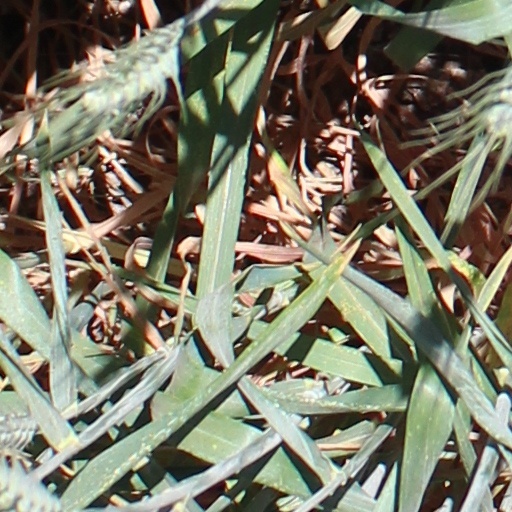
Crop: wheat